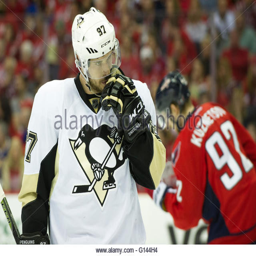
award winner looks on during game